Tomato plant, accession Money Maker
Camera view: horizontal (90 deg, fisheye); turntable rotation: 180 degrees
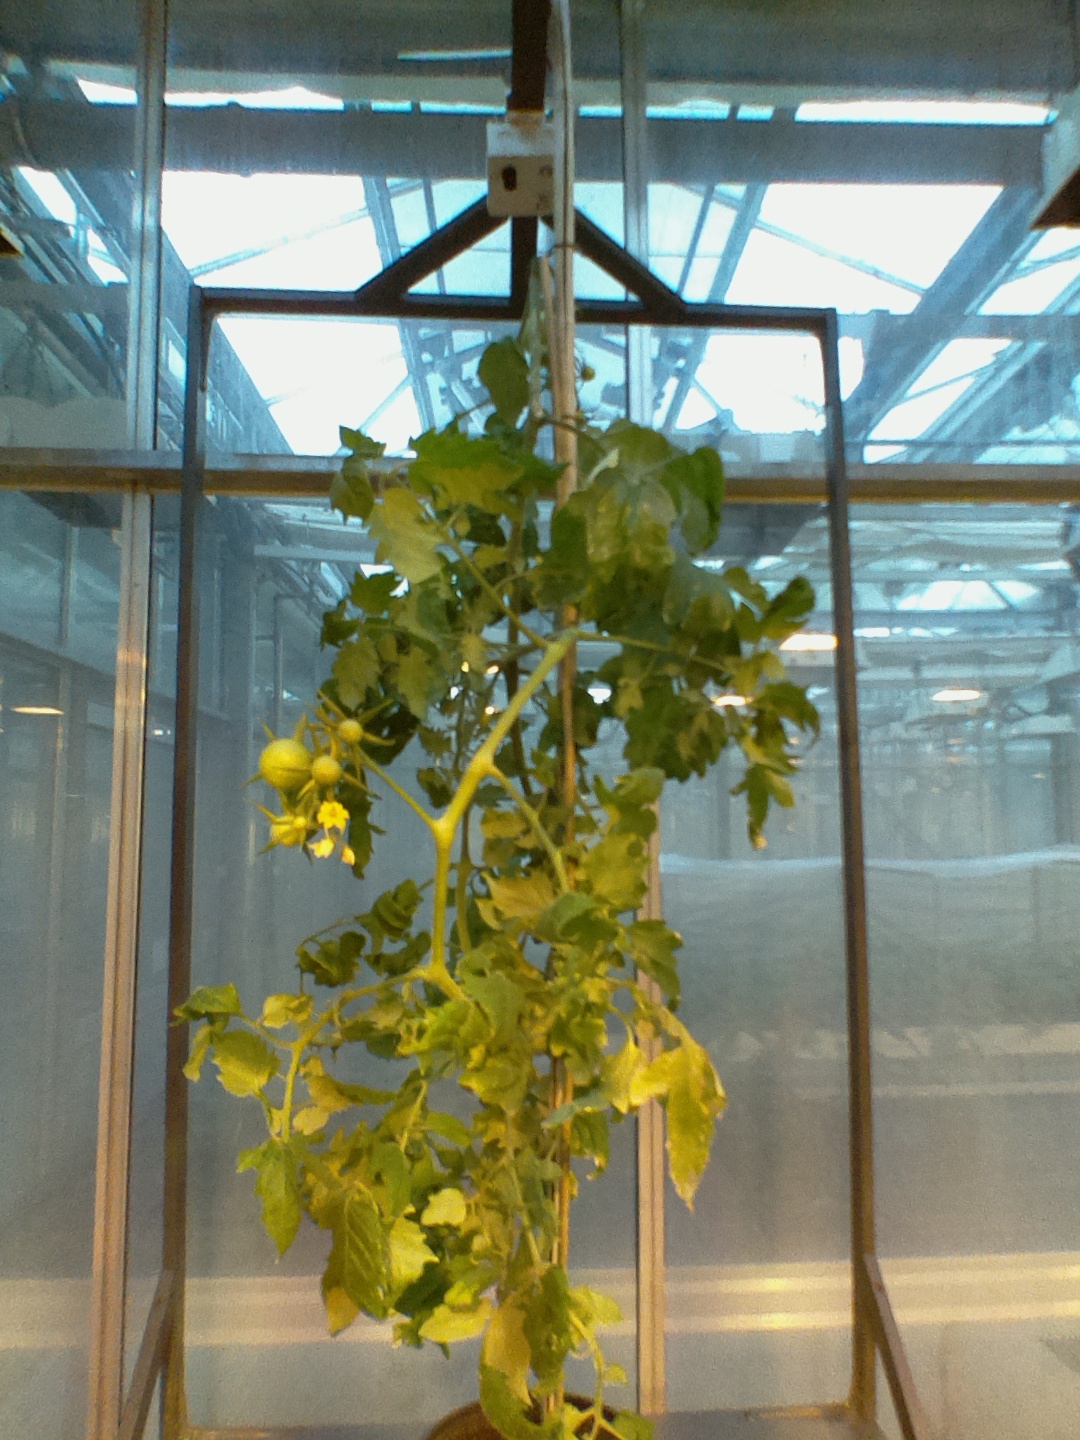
BBCH growth stage 76: 60%-70% of final fruit size